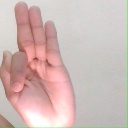
अक्षर: फ